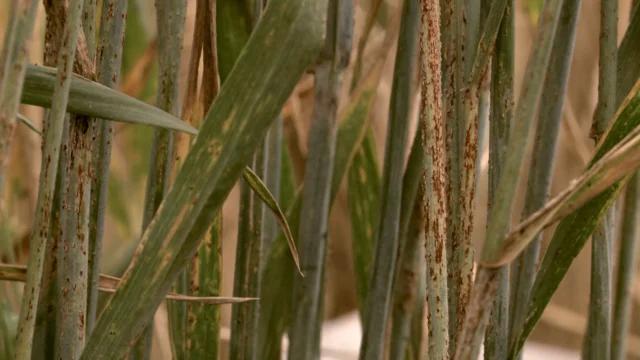
Plant: Wheat
Disease: wheat stem rust